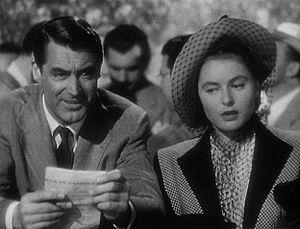
Sir Alfred Hitchcock [ˈælfɹɪd ˈhɪt͡ʃkɒk] est un réalisateur, scénariste et producteur de cinéma britannique né le 13 août 1899 à Leytonstone et mort le 29 avril 1980 à Bel Air.